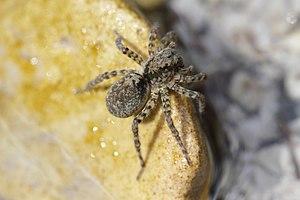
Arctosa est un genre d'araignées aranéomorphes de la famille des Lycosidae.